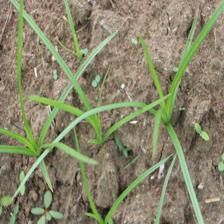
Label: Grass